Silent Service II

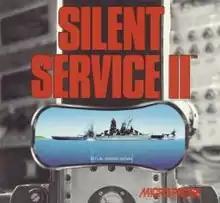

Silent Service II is a submarine simulation game developed and published by MicroProse for MS-DOS in 1990 and for the Amiga in 1991. It is a sequel to 1985's "Silent Service", also set in the Pacific Ocean during World War II. Tommo purchased the rights to this game and digitally publishes it through its Retroism brand in 2015.